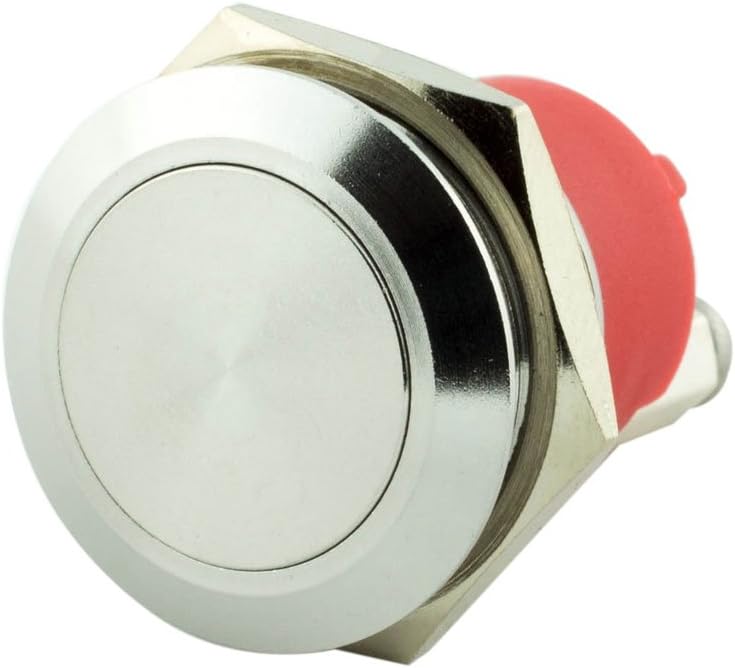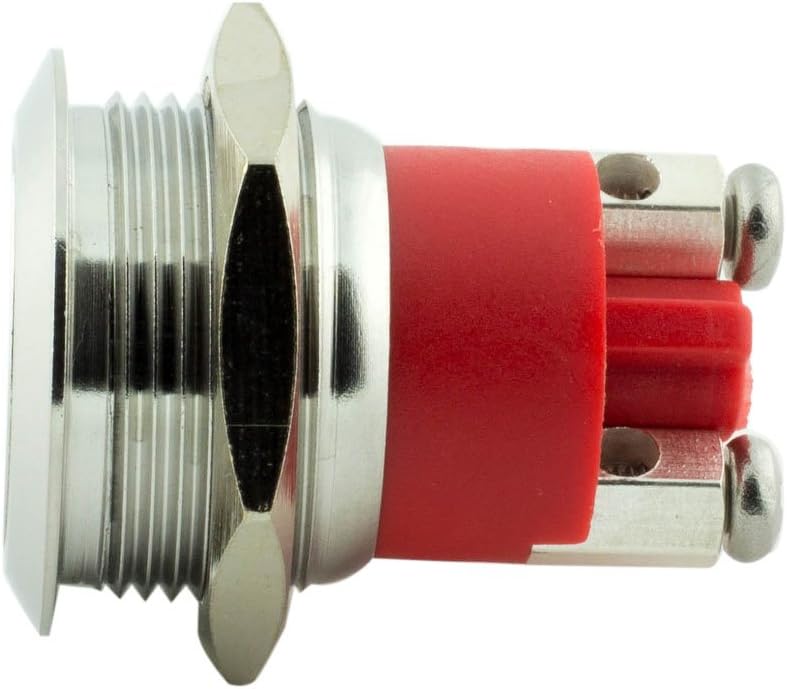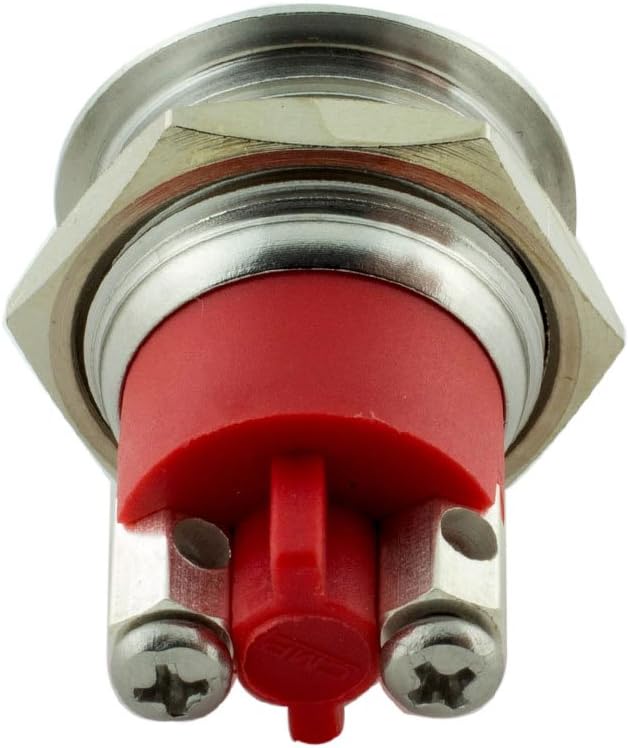
Alpinetech 19mm 3/4" Waterproof Momentary Stainless Steel Metal Push Button Switch Screw Terminal Flat Button Normally Open 1NO
Category: Automotive
Mounting Cut Hole: 19mm (3/4") Head Diameter: 22mm Operation Type: Momentary Switch Contact: 1NO (Normally Open) Button Type: Flat Max Switch Rating: 5A/250VAC Terminal Type: Screw Body Material: Stainless Steel Button Material: Stainless Steel Contact Material: Silver Plated Gold Protection Rating: IP68/IK10 Operation Temperature: -20C - 55C Panel Thickness: 1 - 10mm Depth Behind Panel: 26mm Mechanical Life: 1,000,000 Cycles
Features: Momentary Type - Push & Hold ON, Release OFF | Easy installation with screw terminals | Highest IP68 waterproof protection for used in wet/marine enviroment. | Stainless Steel material for resistant to wear and abrasion. | Great for electronmagnetic Starter, relay, Horn Button Switch, PC Power Switch or any circuit controls.